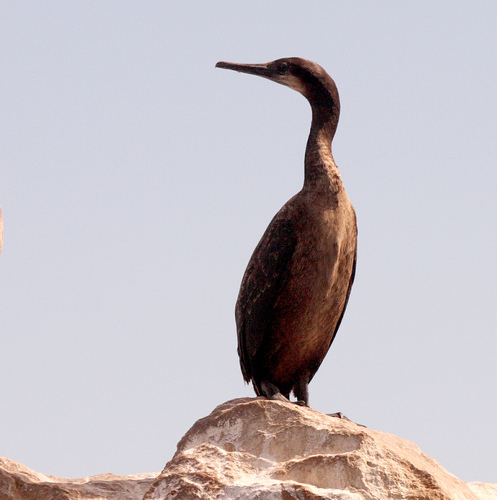
the bird is brown with a curved neck and flat bill.
a large bird that is brown with a long neck and a long bill.
this bird is brown with white on its chest and has a long, pointy beak.
a large bird with a long, and a bill that curves downwardslarge brown and black bird with medium brown tarsus, long neck and long brown beak
this large bird is brown and has a long neck, small head and long beak.
a very large standing bird with a long curvy neck and long beak.
this bird is brown in color, with a long flat beak.
this bird has wings that are brown and has a long necka big brown bird with a long thin neck and bill.
Species: Brandt Cormorant